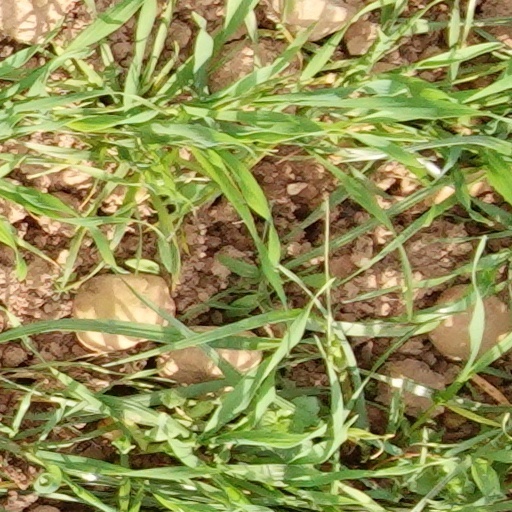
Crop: wheat